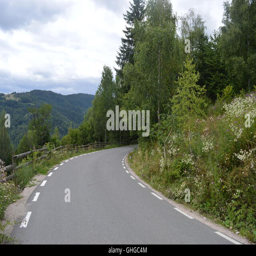
a road on a hilltop